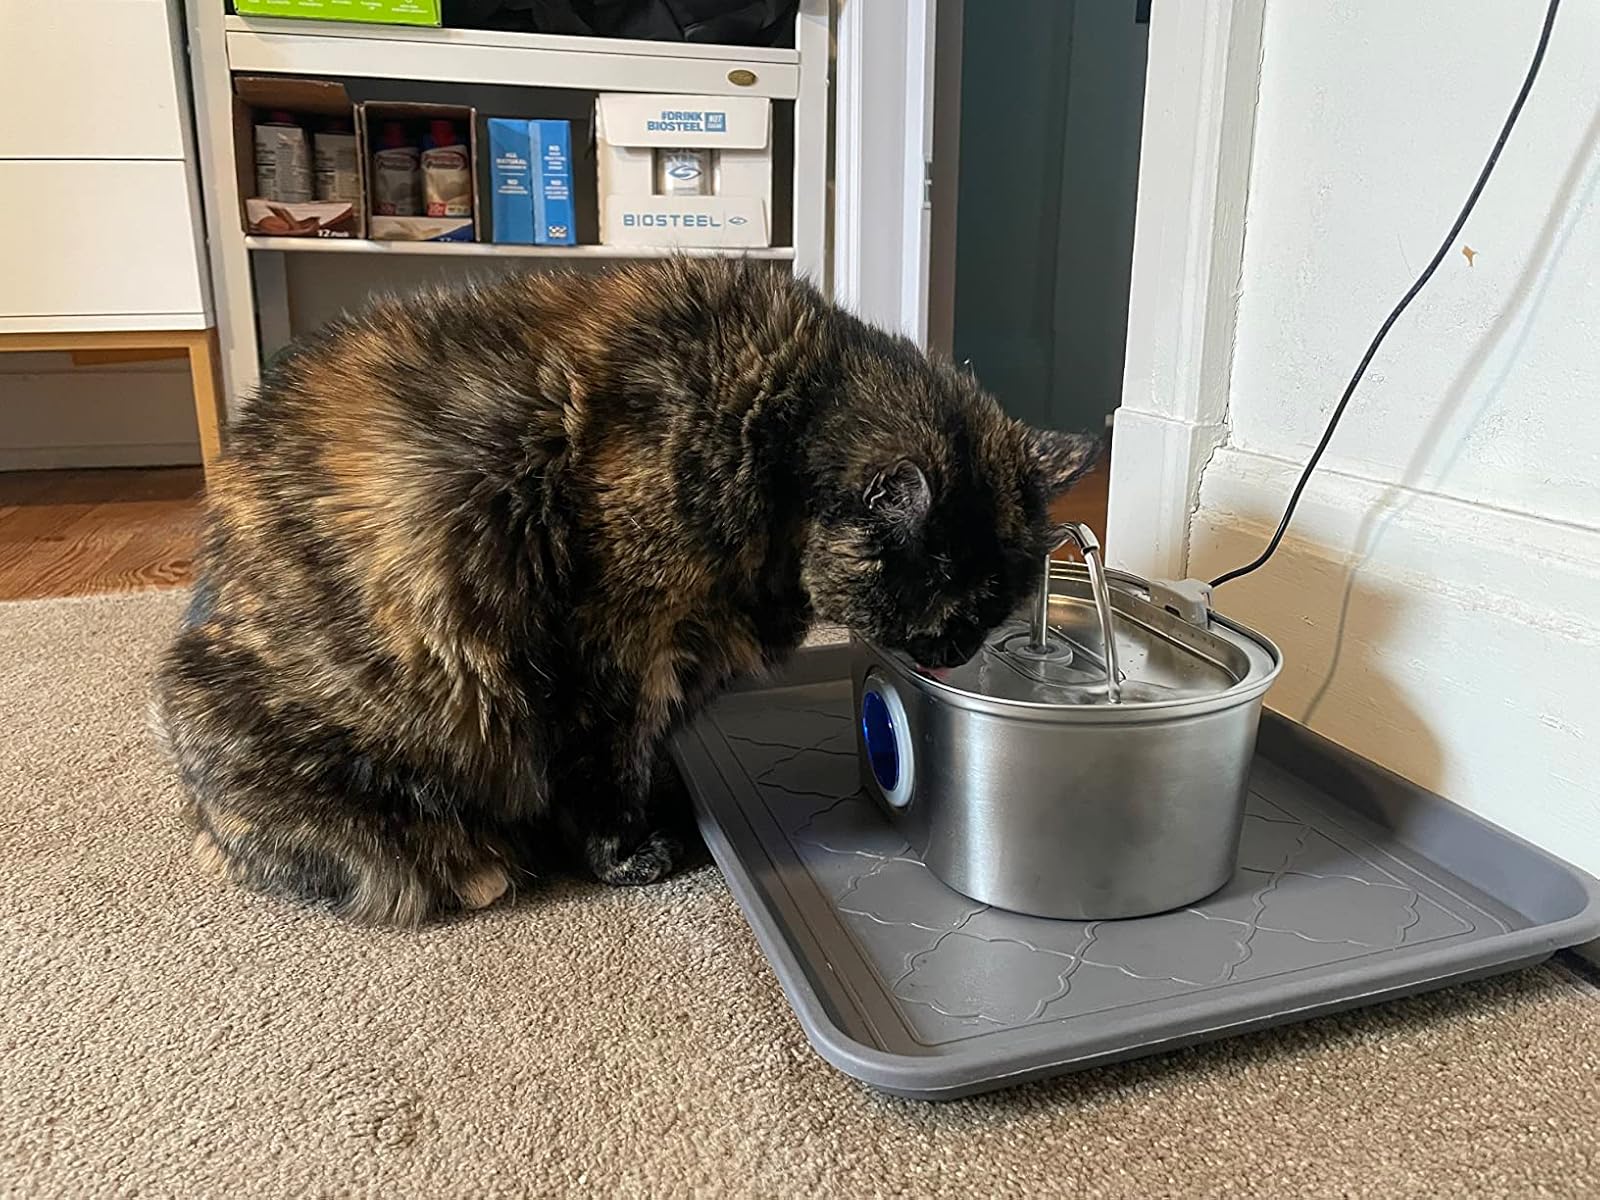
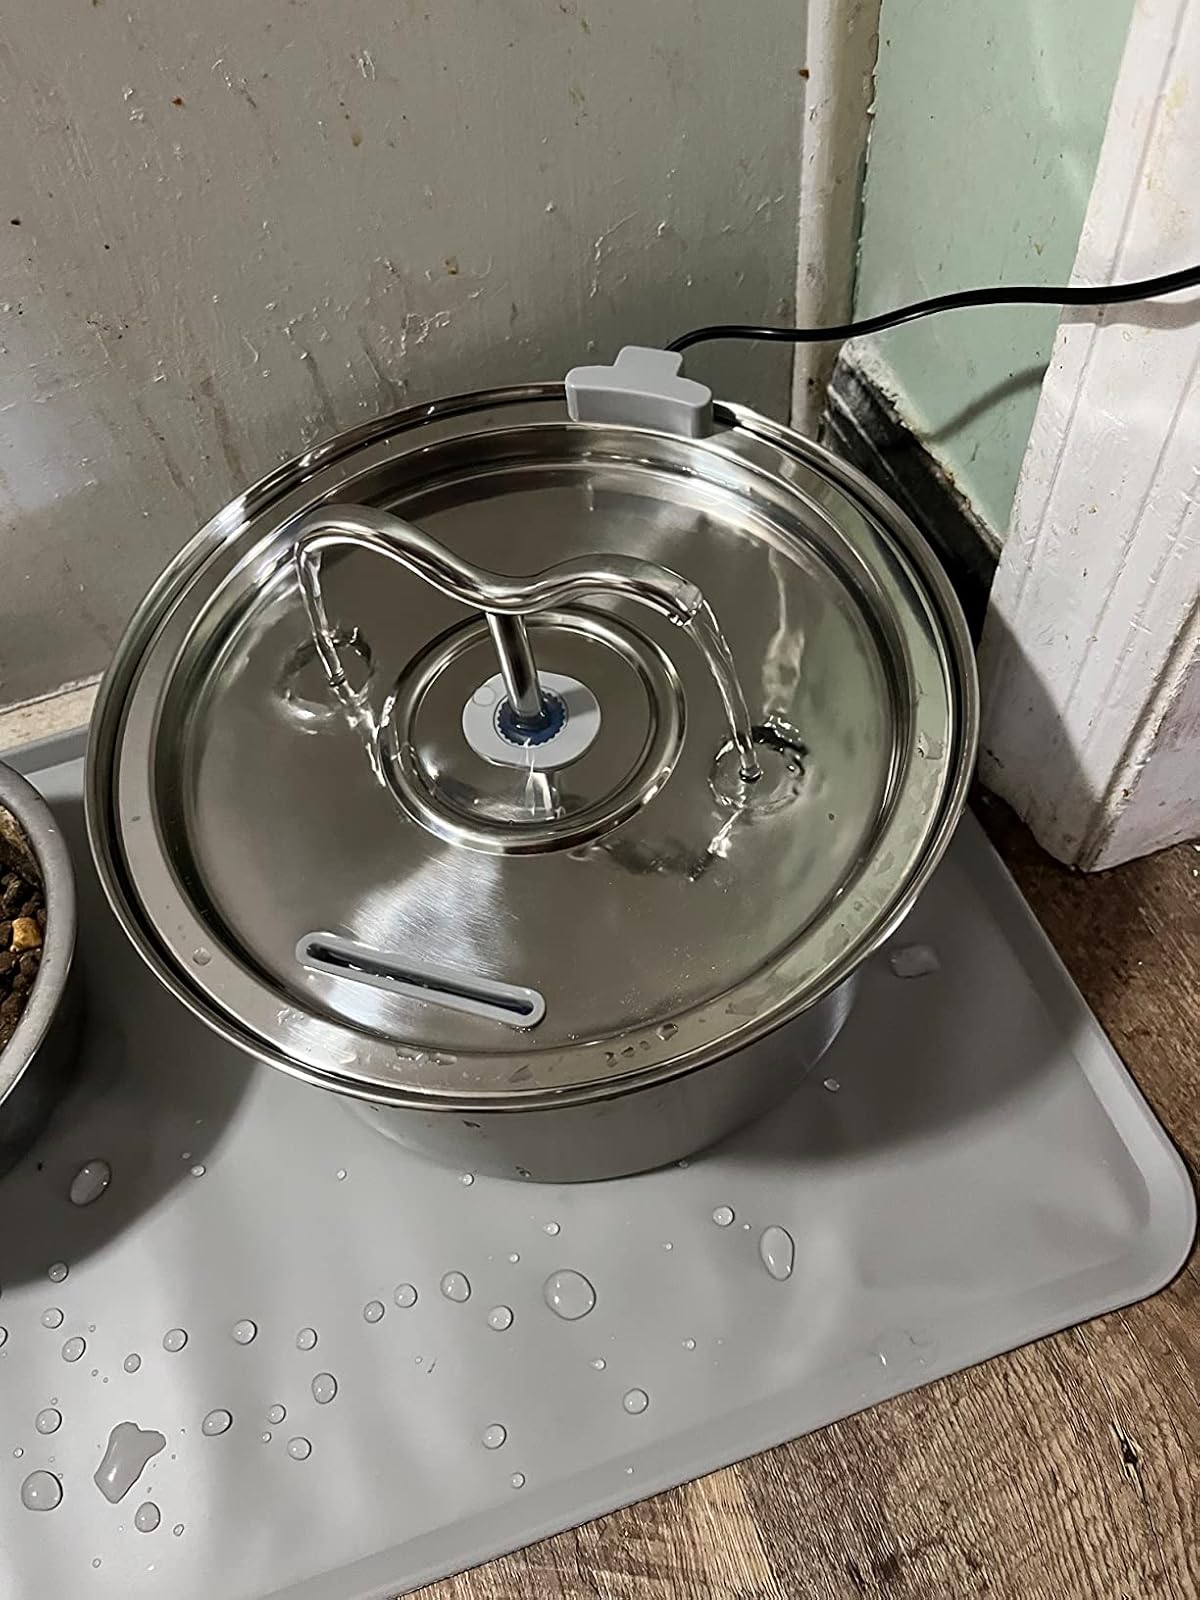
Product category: items_bowl
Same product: no